Middleton, New Zealand

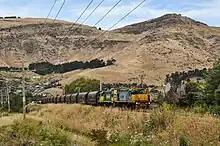
Port to Middleton

Middleton is a predominantly industrial and wholesale suburb of Christchurch, New Zealand. It is located in the west of the city, between Wigram and Addington, and immediately to the south of Upper Riccarton.